The Plant (novel)

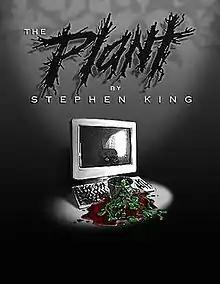
Cover of the original eBook release

The Plant is an unfinished serial novel by American writer Stephen King, published from 1982 to 1985 privately and in 2000 as a commercial eBook.